Habr Yunis Sultanate

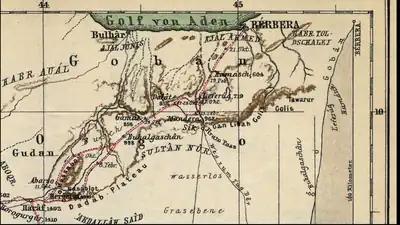
Sultan Nur's domains in Togdheer

After the death of Sultan Hersi Aman, the Baha Deria and Baha Makahil sections of the Sugulle dynasty vied for the Sultanship, which divided the Habr Yunis clan into two factions, the Baha Deria faction led by Guled Haji crowned Awad Deria a surviving son of the Sultan Deria Sugulleh. The Bah Makahil crowned Nur Ahmed Aman a young Mullah and nephew of Hersi Aman. Nur was initially uneasy and preferred his life as a Mullah rather than being the Sultan designate. The Habr Yunis were not interrupted by the British Somaliland protectorate which had been established in 1884 and was still largely relegated to the coast and its capital of Berbera. The two Sultans engaged in a lengthy war and divided the Sultanate's territory, where Awad ruled the Sultanate from his chosen capital of Burao and Nur from the Tuuyo plains and Oodweyne.